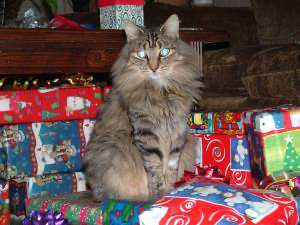
Animal: cat
Breed: Maine Coon